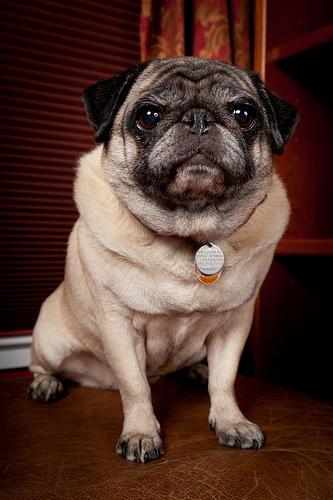
Breed: pug